Vandalism of art

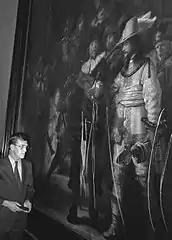

In 2016, the glass sculpture "Angel Is Waiting" by Shelly Xue, on display at the Shanghai Museum of Glass, was irreparably damaged after two young boys snuck past the rope barriers and started pulling at the sculpture. Following the incident, the sculpture was renamed to "Broken" and a television screen was added, playing security footage of the incident on a loop.